Lulu (opera)

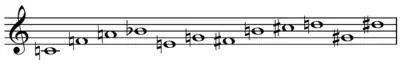
Berg's "Lulu" Dr. Schön tone row on C

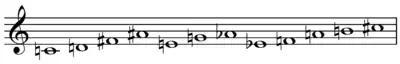
Berg's "Lulu" Schoolboy tone row on C

Similarly, the tone row associated with Dr. Schön is arrived at by repeating the basic tone row (as in the previous example) and taking the first note, missing one note, taking the next, missing two, taking the next, missing three, taking the next, missing three, taking the next, missing two, taking the next, missing one, taking the next, missing one, taking the next, missing two, taking the next, and so on; this results in the following tone row: B, E, G, G, D, F, E, A, B, C, F, C